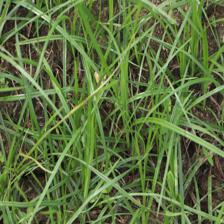
Label: Grass